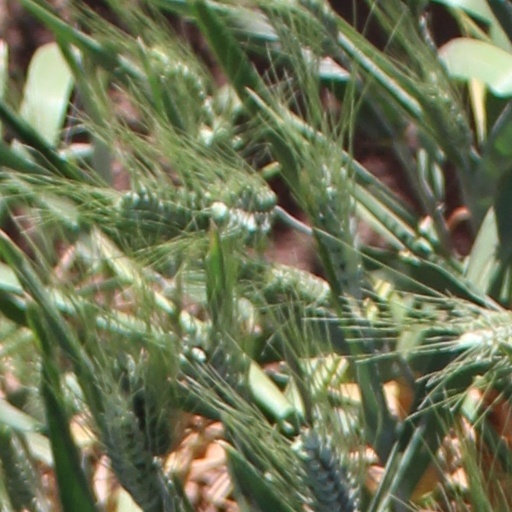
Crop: wheat